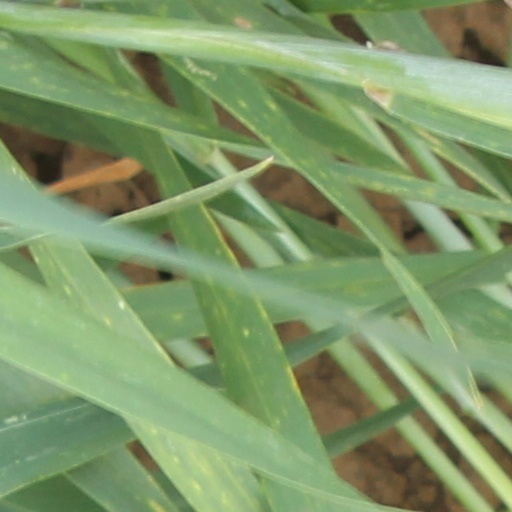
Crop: wheat